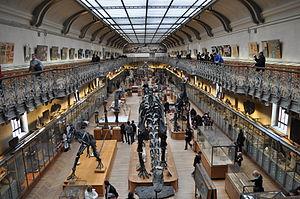
Photo du deuxième étage de la Galerie de paléontologie et d'anatomie comparée. Español: Galería de paleontología, en el primer piso (donde están expuestos los vertebrados fósiles), con su respectivo mezzanine (donde se encuentran los fásiles no vertebrados), Galería de Paleontología y de Anatomía Comparada, en París, Francia.
La galerie de Paléontologie et d'Anatomie comparée, ou au pluriel les galeries d'Anatomie comparée et de Paléontologie, est l'une des galeries du Muséum national d'histoire naturelle. Les galeries du Muséum sont des bâtiments qui constituent en eux-mêmes des musées et chacune se spécialise dans un domaine spécifique de l'histoire naturelle. La galerie de Paléontologie et d'Anatomie comparée se trouve dans le Jardin des plantes, à Paris, au début de la rue Buffon, du côté de la gare d'Austerlitz.
Les Aventures extraordinaires d'Adèle Blanc-Sec est un film d'aventures fantastique français écrit, produit et réalisé par Luc Besson, sorti en 2010. Il s’agit de l'adaptation cinématographique de la bande dessinée du même titre de Jacques Tardi.
Le mot galerie trouve ses origines de l'italien galleria qui signifie « tunnel ». La neuvième édition du dictionnaire de l'académie française donne la définition suivante : « Passage ménagé à l'intérieur ou à l'extérieur d'un édifice pour servir à la circulation ou à la promenade. »